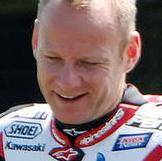
Age: 36